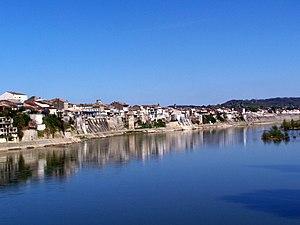
Vue du pont sur la Garonne, Tonneins (Lot-et-Garonne, France)
Tonneins est une commune du Sud-Ouest de la France, située dans le département de Lot-et-Garonne, en région Nouvelle-Aquitaine.